Adolf Rading

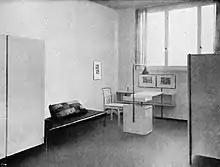
Four-storey rental house, WUWA (interior)

After finishing architecture school in Berlin, Rading briefly worked in the office of Peter Behrens in 1919. That same year he moved to Breslau, becoming a professor at the State Academy for Arts and Crafts. In 1926 Rading established a partnership with Hans Scharoun, became a member of The Ring (the architectural collective), and in 1927 contributed a single-family house to the Weissenhof Estate exhibition.